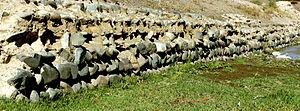
Forteresse de Gandja - est une forteresse située à Gandja, en Azerbaïdjan. Les vestiges des remparts de la forteresse sont visibles sur le territoire du plus ancien parc de la ville, le jardin de Khan et à l'entrée de la ville, le long de la rivière Gandja.